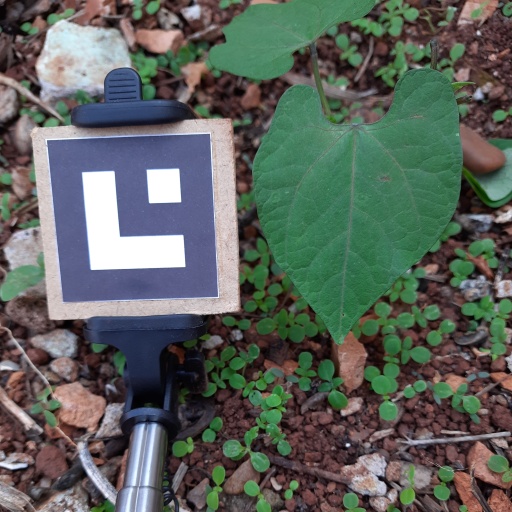
Observations: flat surface, no eating holes, under shade